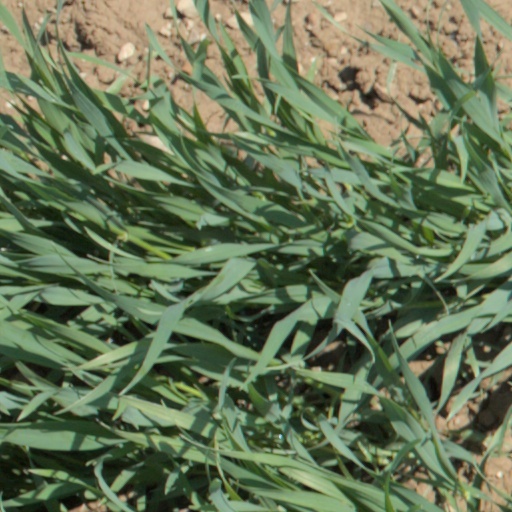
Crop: wheat